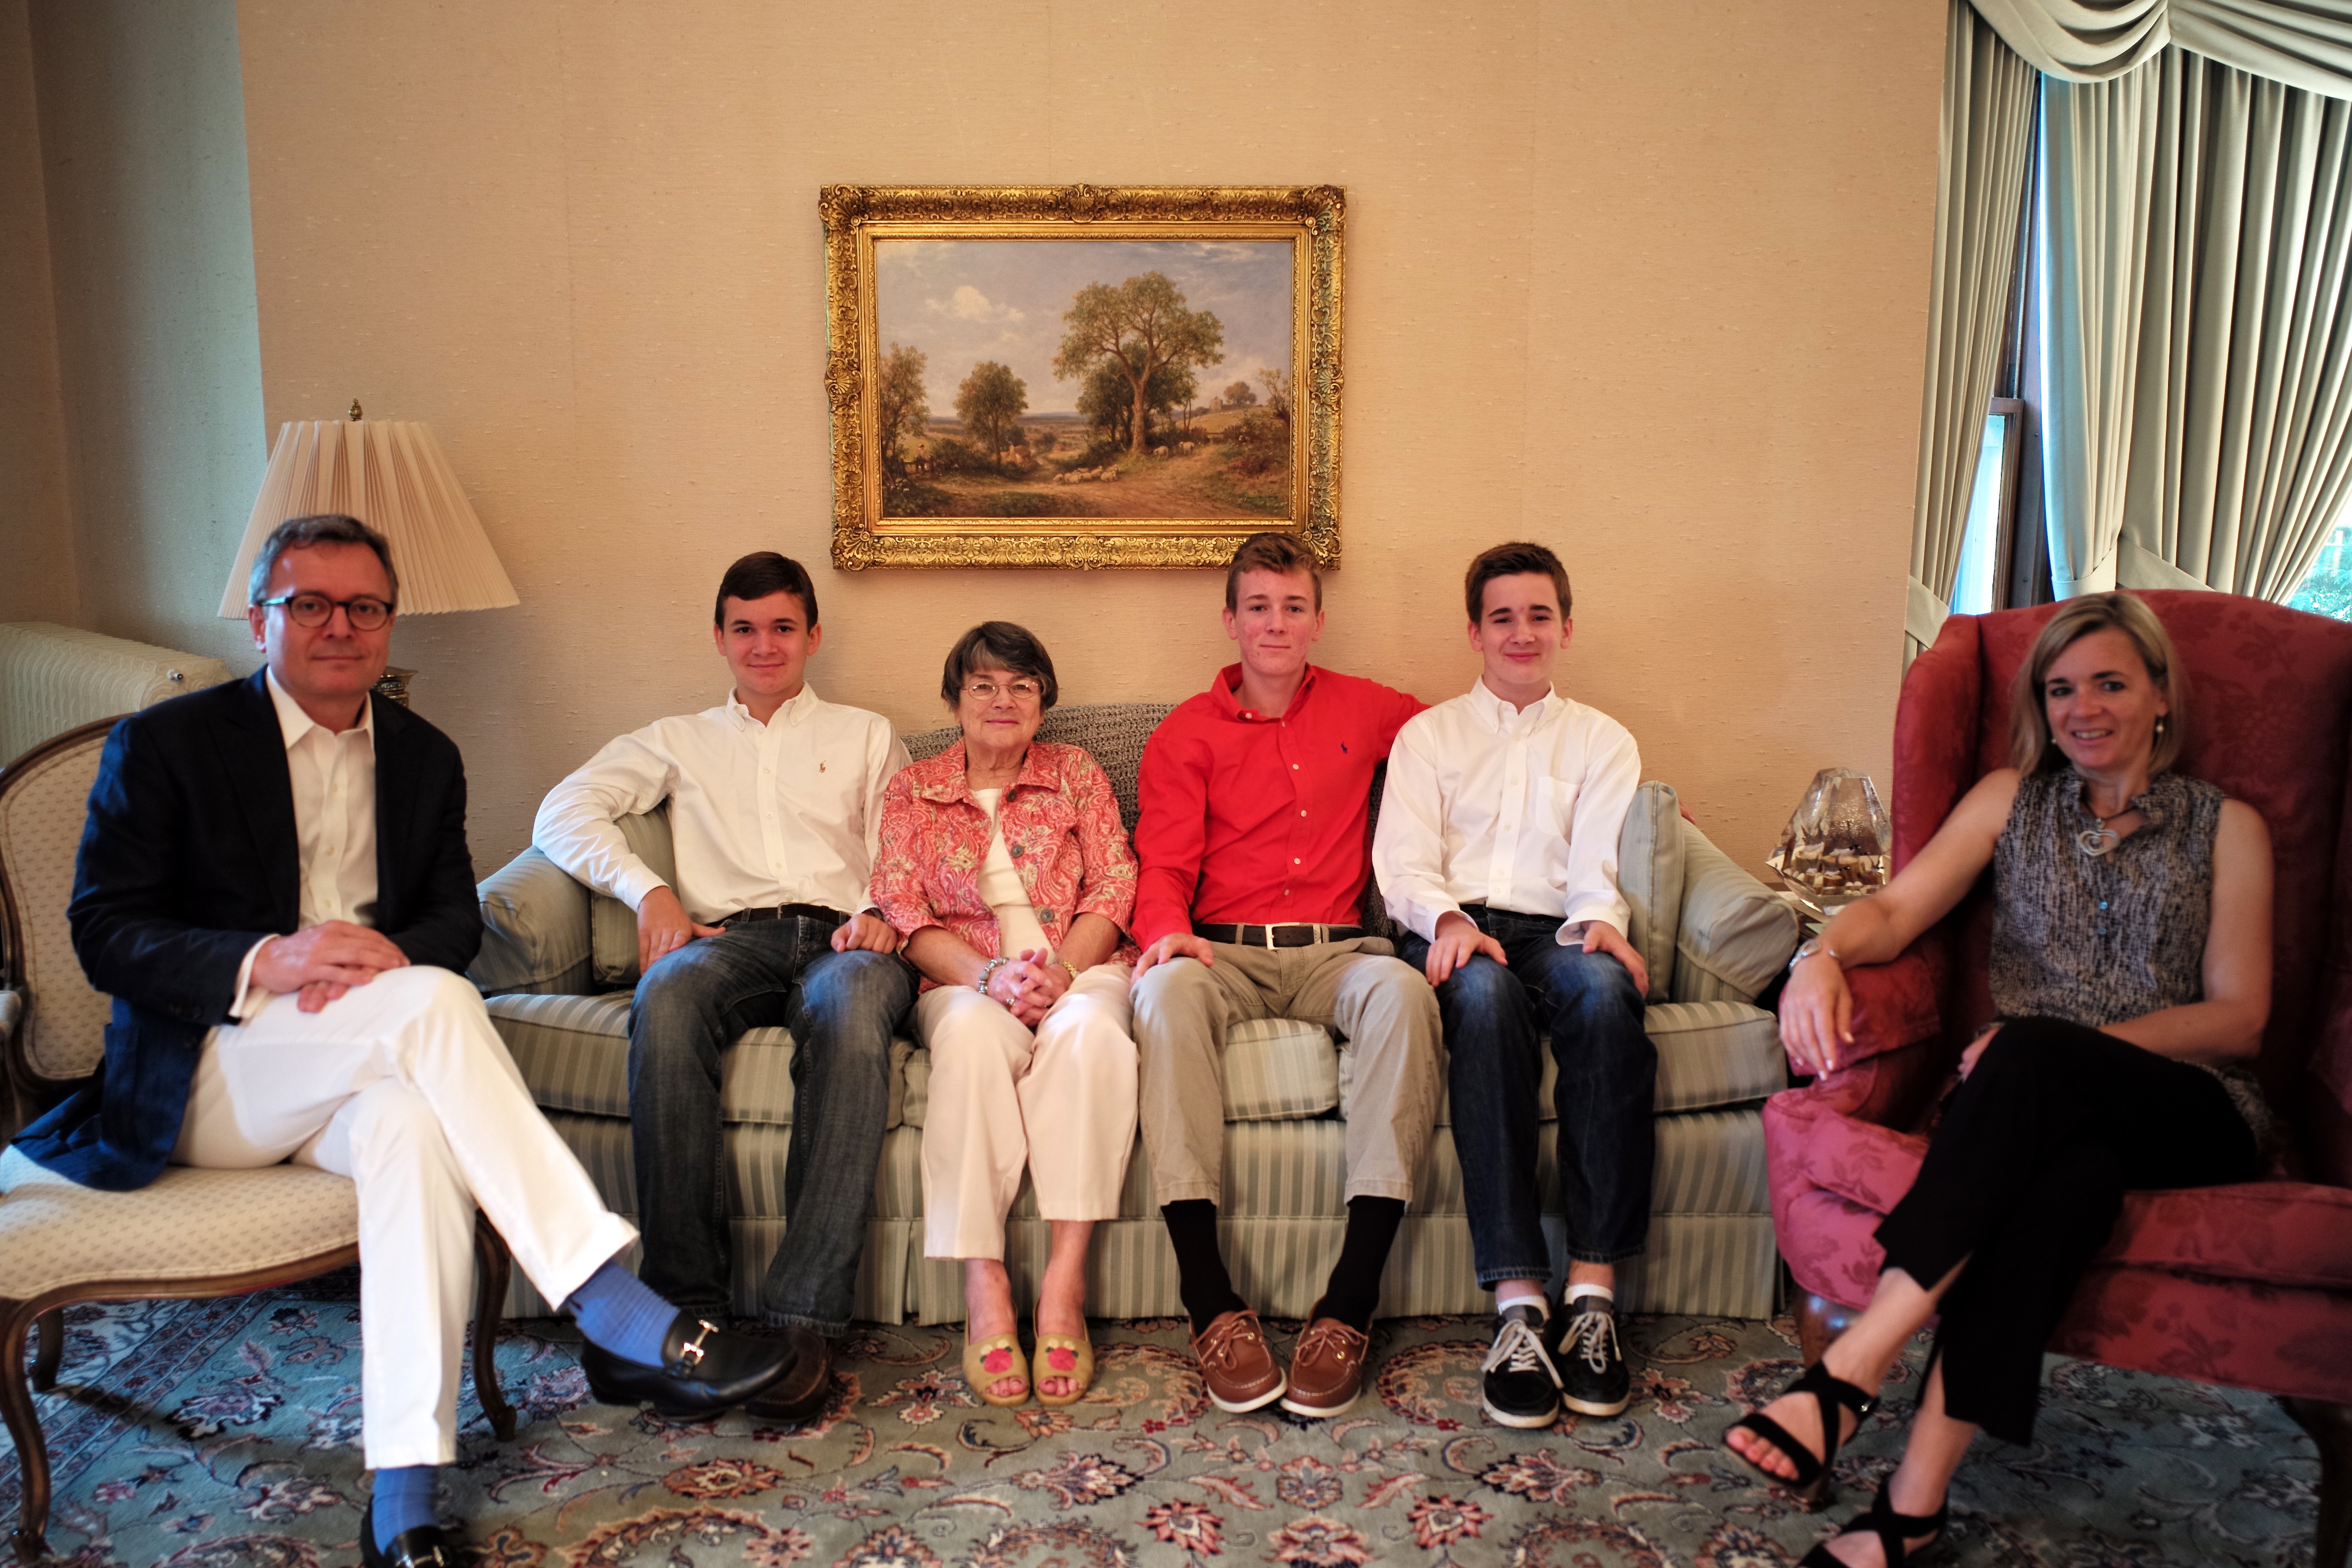
people, portrait, indoor, family, m, use, friends, 28, f2, leica, 240, summicron, asph, social group